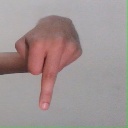
अक्षर: प